Sea level rise

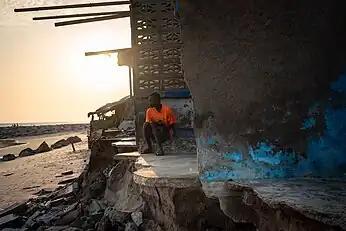
A man looking out over the beach from a building destroyed by high tides in Chorkor, a suburb of Accra. Sunny day flooding caused by sea level rise, increases coastal erosion that destroys housing, infrastructure and natural ecosystems. A number of communities in Coastal Ghana are already experiencing the changing tides.

Human activity impacts how much water is stored on land. Dams retain large quantities of water, which is stored on land rather than flowing into the sea, though the total quantity stored will vary from time to time. On the other hand, humans extract water from lakes, wetlands and underground reservoirs for drinking and food production. This often causes subsidence. Furthermore, the hydrological cycle is influenced by climate change and deforestation. In the 20th century, these processes had approximately cancelled out each other's impact on sea level rise, but dam building has slowed down and is expected to stay low for the 21st century.